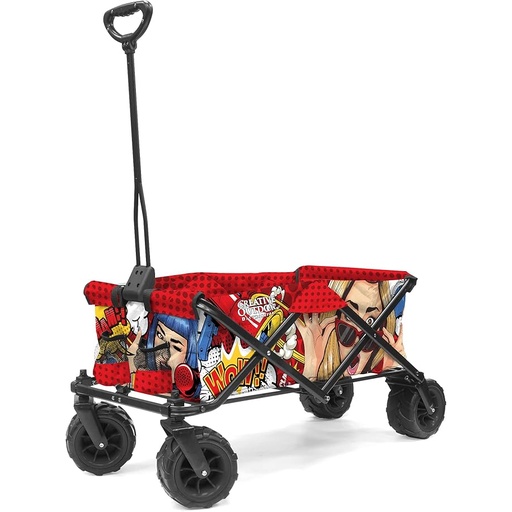
Creative Outdoor Original Folding Wagon All-Terrain Wheels
About This ✔️ BUILT TOUGH: The folding all terrain wagon from Creative Outdoor Distributor is built with a steel frame and durable denier blend fabric - it can support up to 150 lbs. ✔️ 360-DEGREE SWIVEL WHEELS: The wagon is designed to be pulled behind you - the front wheels have a 360-degree swivel allowing you to maneuver around obstacles. The smooth operating swivel design allows this wagon to glide and rotate effortlessly! ✔️TRAVEL READY: Folds up compact and unfolds in seconds flat with no tools required. When you’re all done fold the wagon up and put it in your trunk for your next destination or store it away in your closet or garage until next time. ✔️ REMOVABLE FABRIC: The denier fabric easily removes for cleaning. Velcro and button snaps secure fabric to the frame. To wash, simply remove and hand wash or hose down. ✔️ DIMENSIONS: Unfolded - 44"L X 19.75"W X 47.5"H | Folded - 10.5"L X 19.75"W X 30.5"H Overview Product Dimensions : 44"D x 19.75"W x 19"H Brand : Creative Outdoor Distributor Material : Rubber,Steel Color : Pop Art Special Feature : Collapsible
Brand: CreativeOutdoorDistributor
Category: Toys & Games > Toys > Riding Toys > Wagons